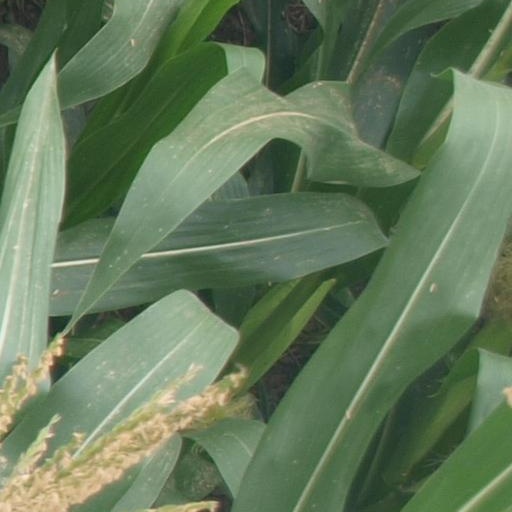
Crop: maize; corn